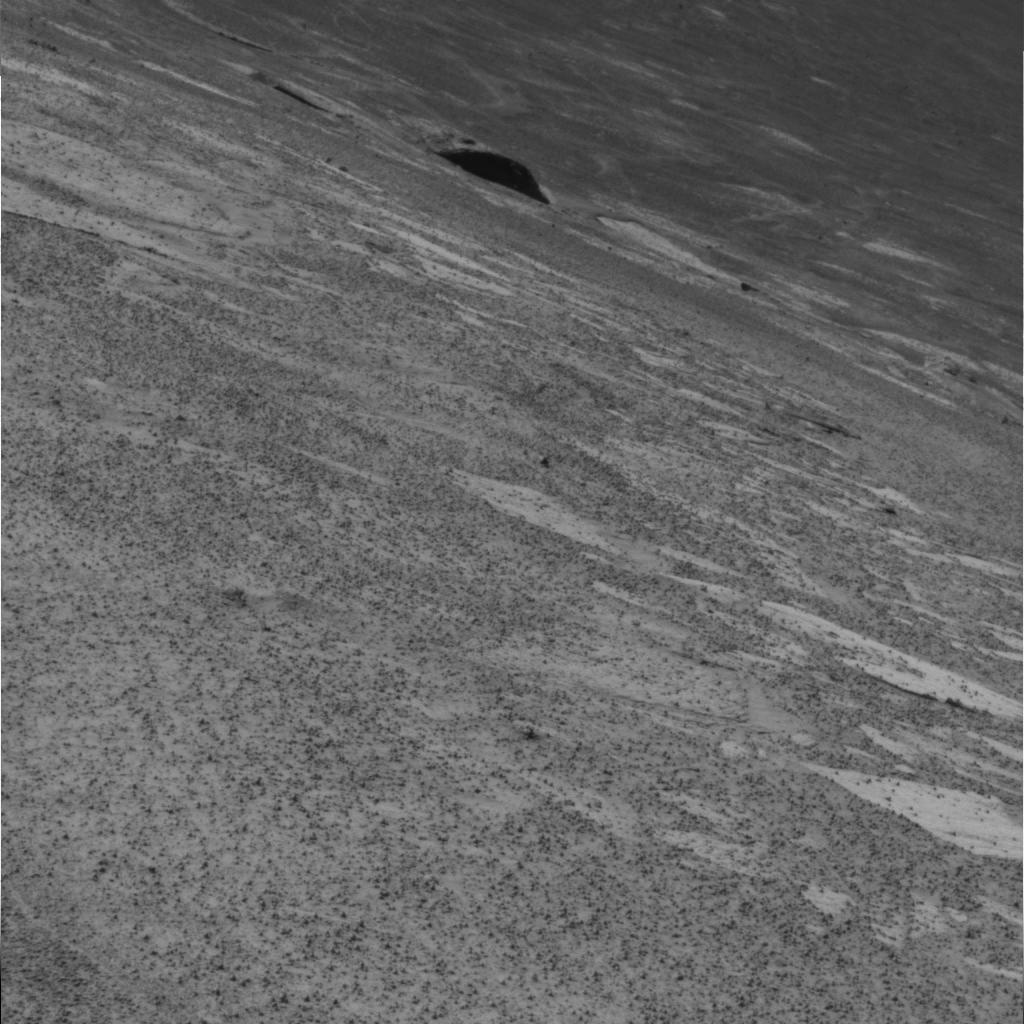
Surface features visible: Rock Outcrops, Soil, Spherules, Nearby Surface